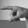
ASL letter: P